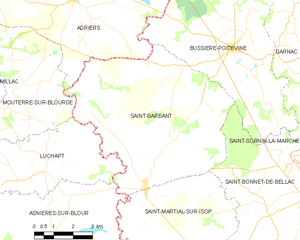
Carte des communes françaises Saint-Barbant